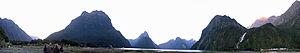
Le Milford Sound est un fjord de Nouvelle-Zélande situé dans la région de Southland de l'île du Sud. Un des lieux touristiques les plus visités de Nouvelle-Zélande, il doit son nom au port naturel gallois appelé Milford Haven.